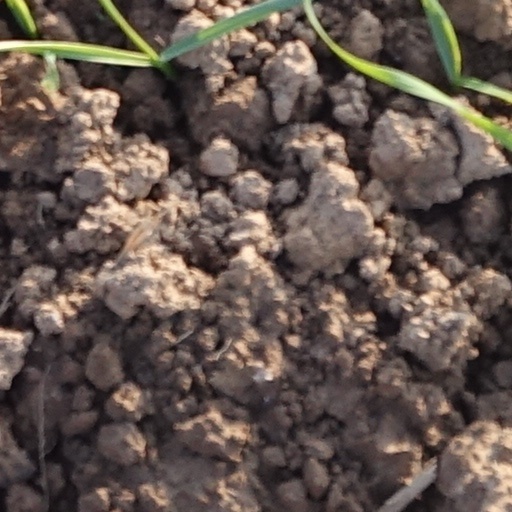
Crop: wheat